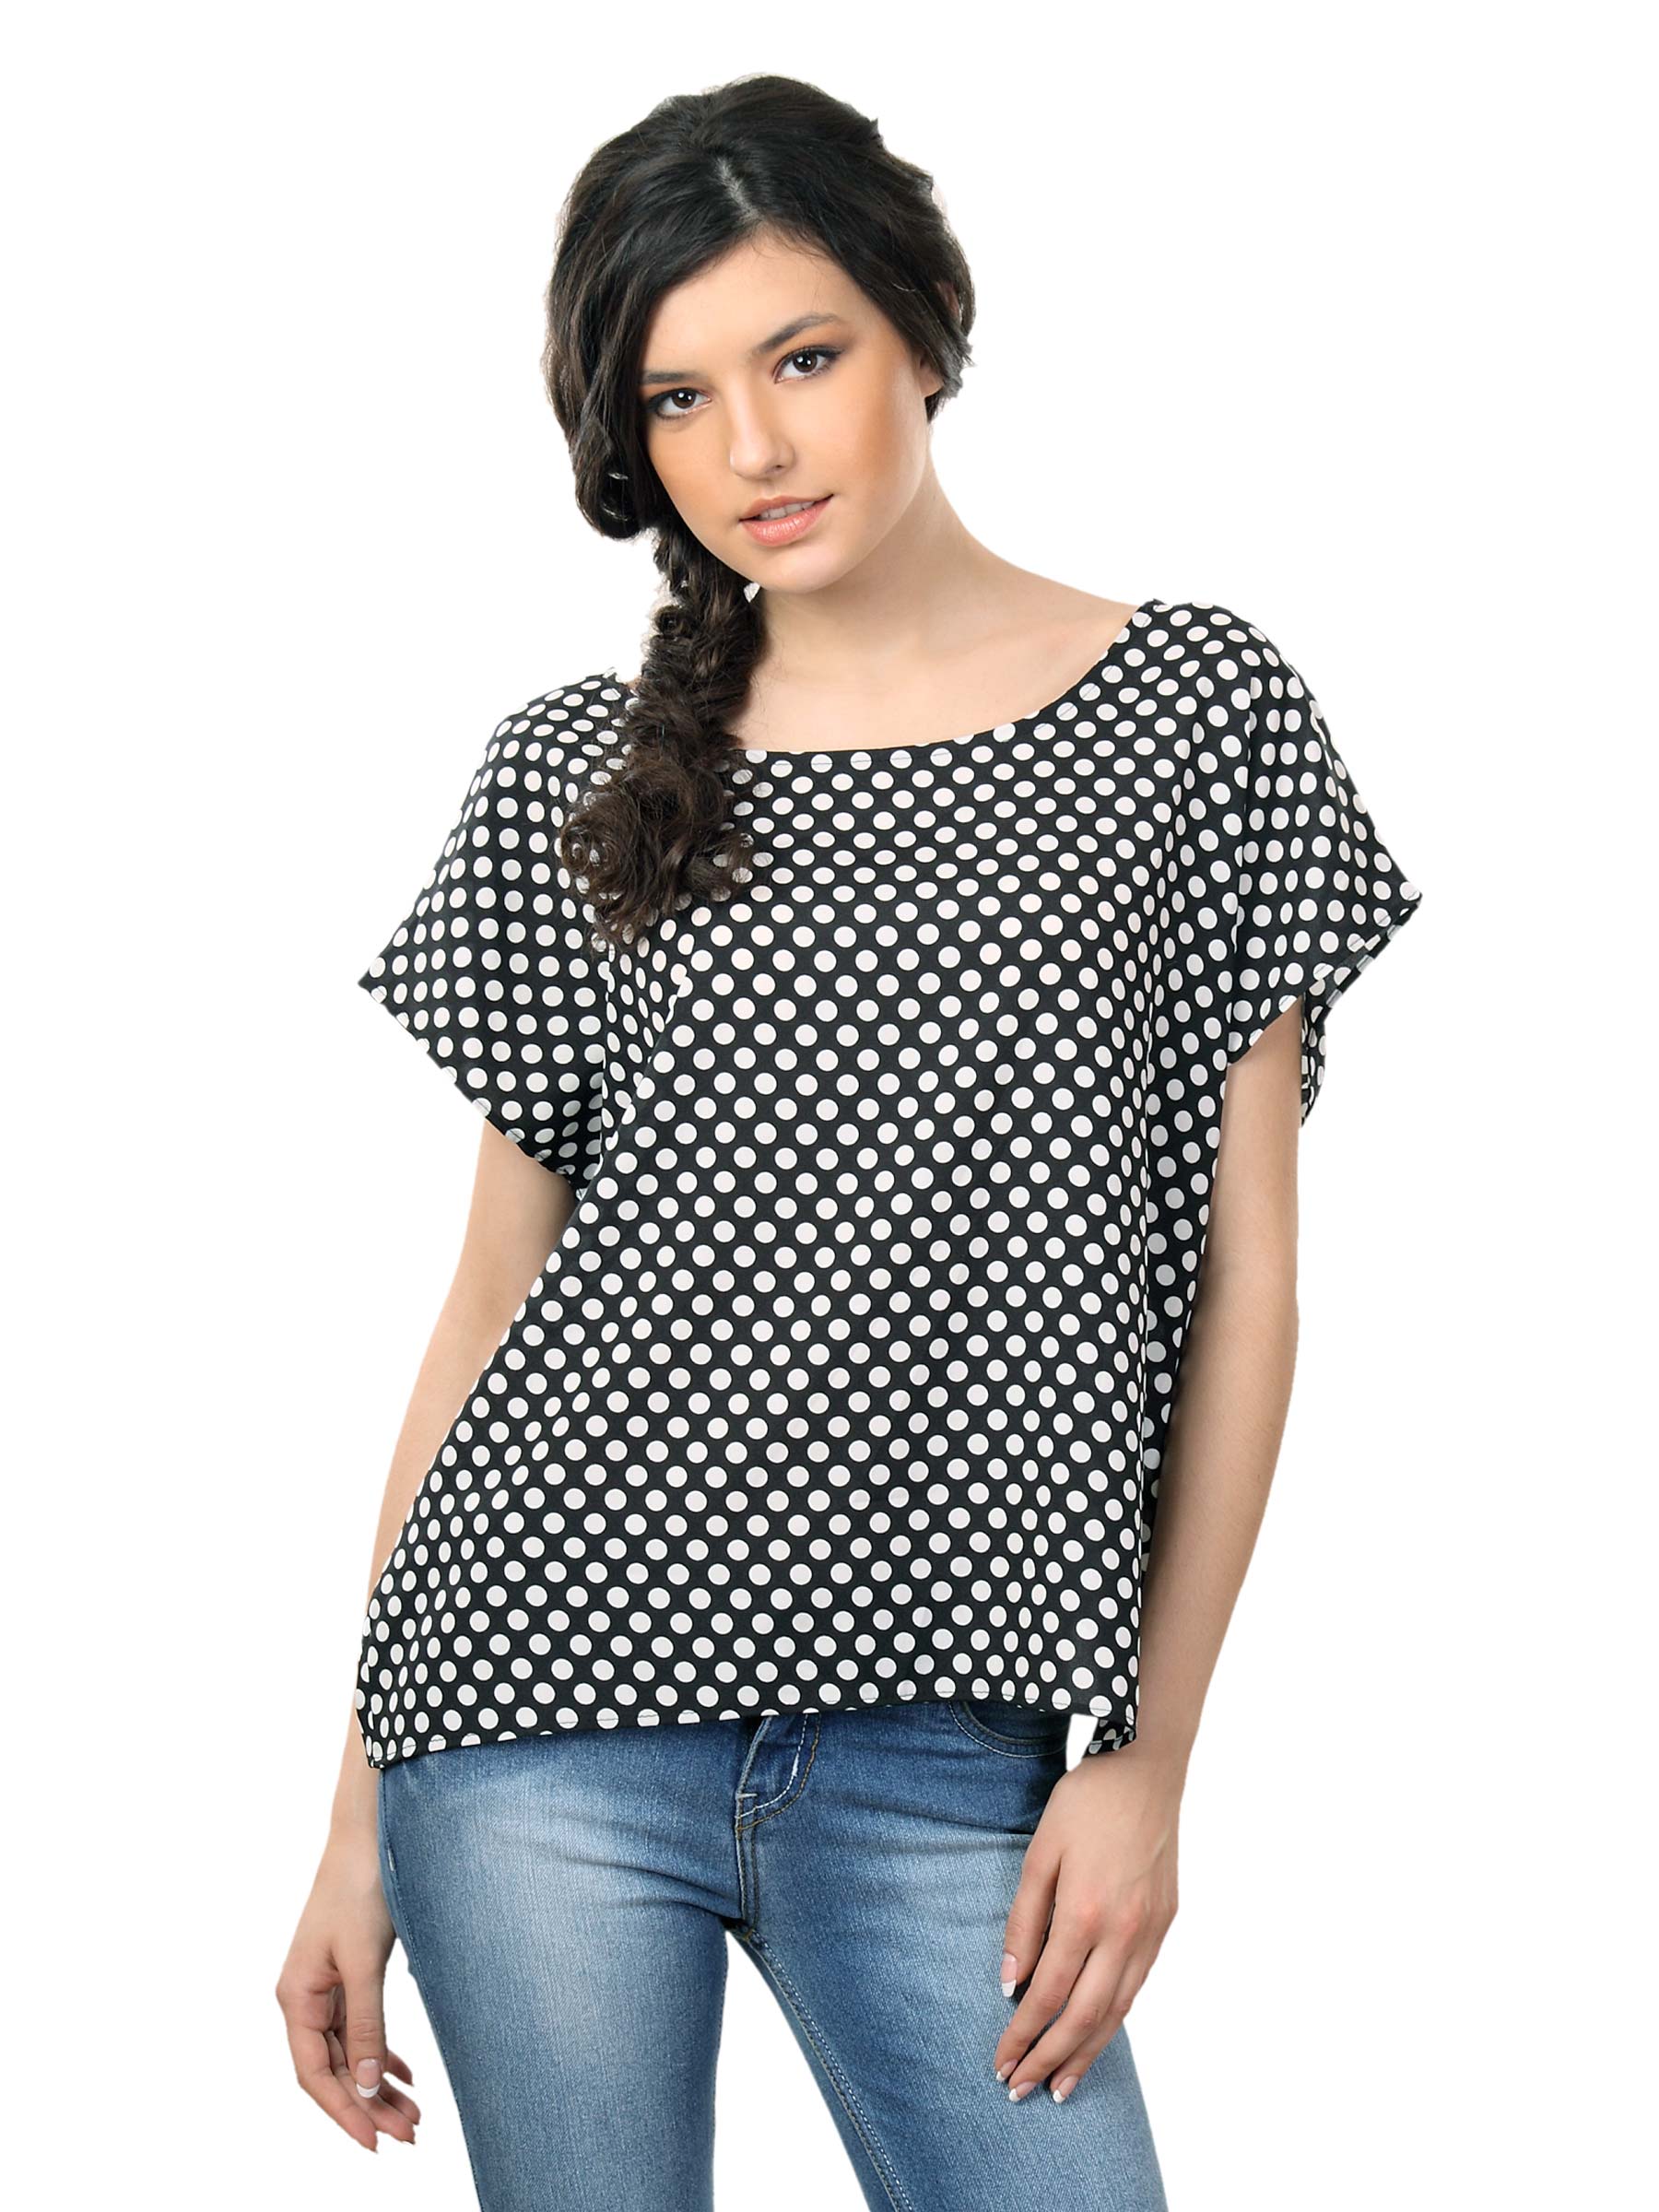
Tonga Women Black & White Printed Top
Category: Apparel / Topwear / Tops
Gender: Women
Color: Black
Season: Summer 2012
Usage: Casual